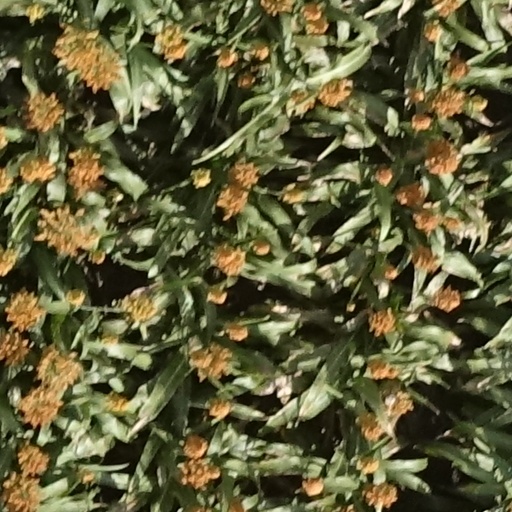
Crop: sorghum